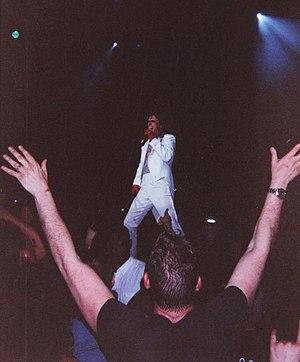
Alice Cooper, Paris Olympia 2001
Alice Cooper [ˈælɪs ˈkuːpɚ], nom de scène de Vincent Damon Furnier, né le 4 février 1948 à Détroit, est un chanteur et auteur-compositeur-interprète de hard rock américain, dont la carrière s'étend sur plus de cinq décennies. Son attitude et son apparence, ainsi que ses mises en scène incluant entre autres guillotines, chaises électriques, faux sang, serpents, poupées et sabres, lui valent d'être reconnu comme le principal père du shock rock. Il s'est inspiré des films d'horreur, du vaudeville, et du garage rock, pour créer ce nouveau genre de rock, macabre et théâtral, dont le but est de choquer.